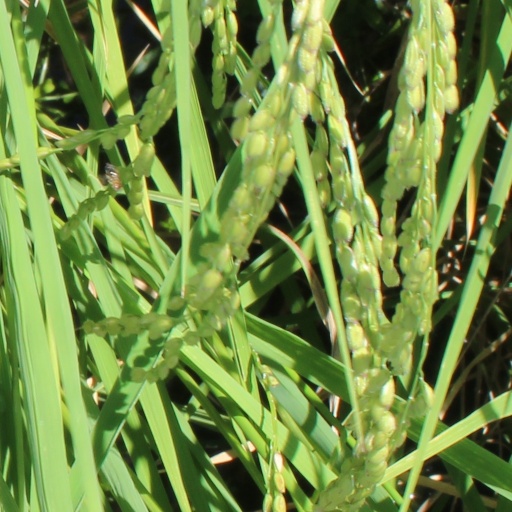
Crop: rice